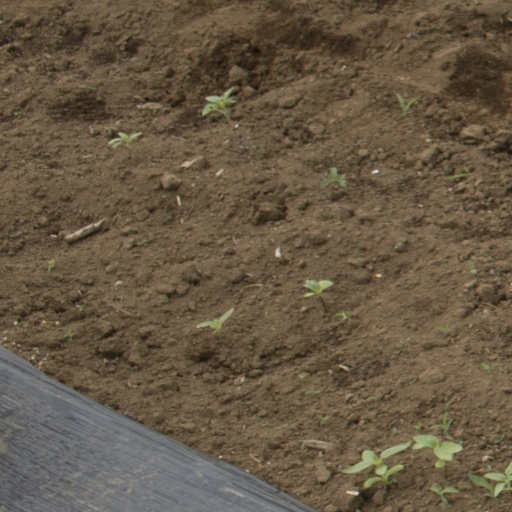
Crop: Jerusalem artichoke